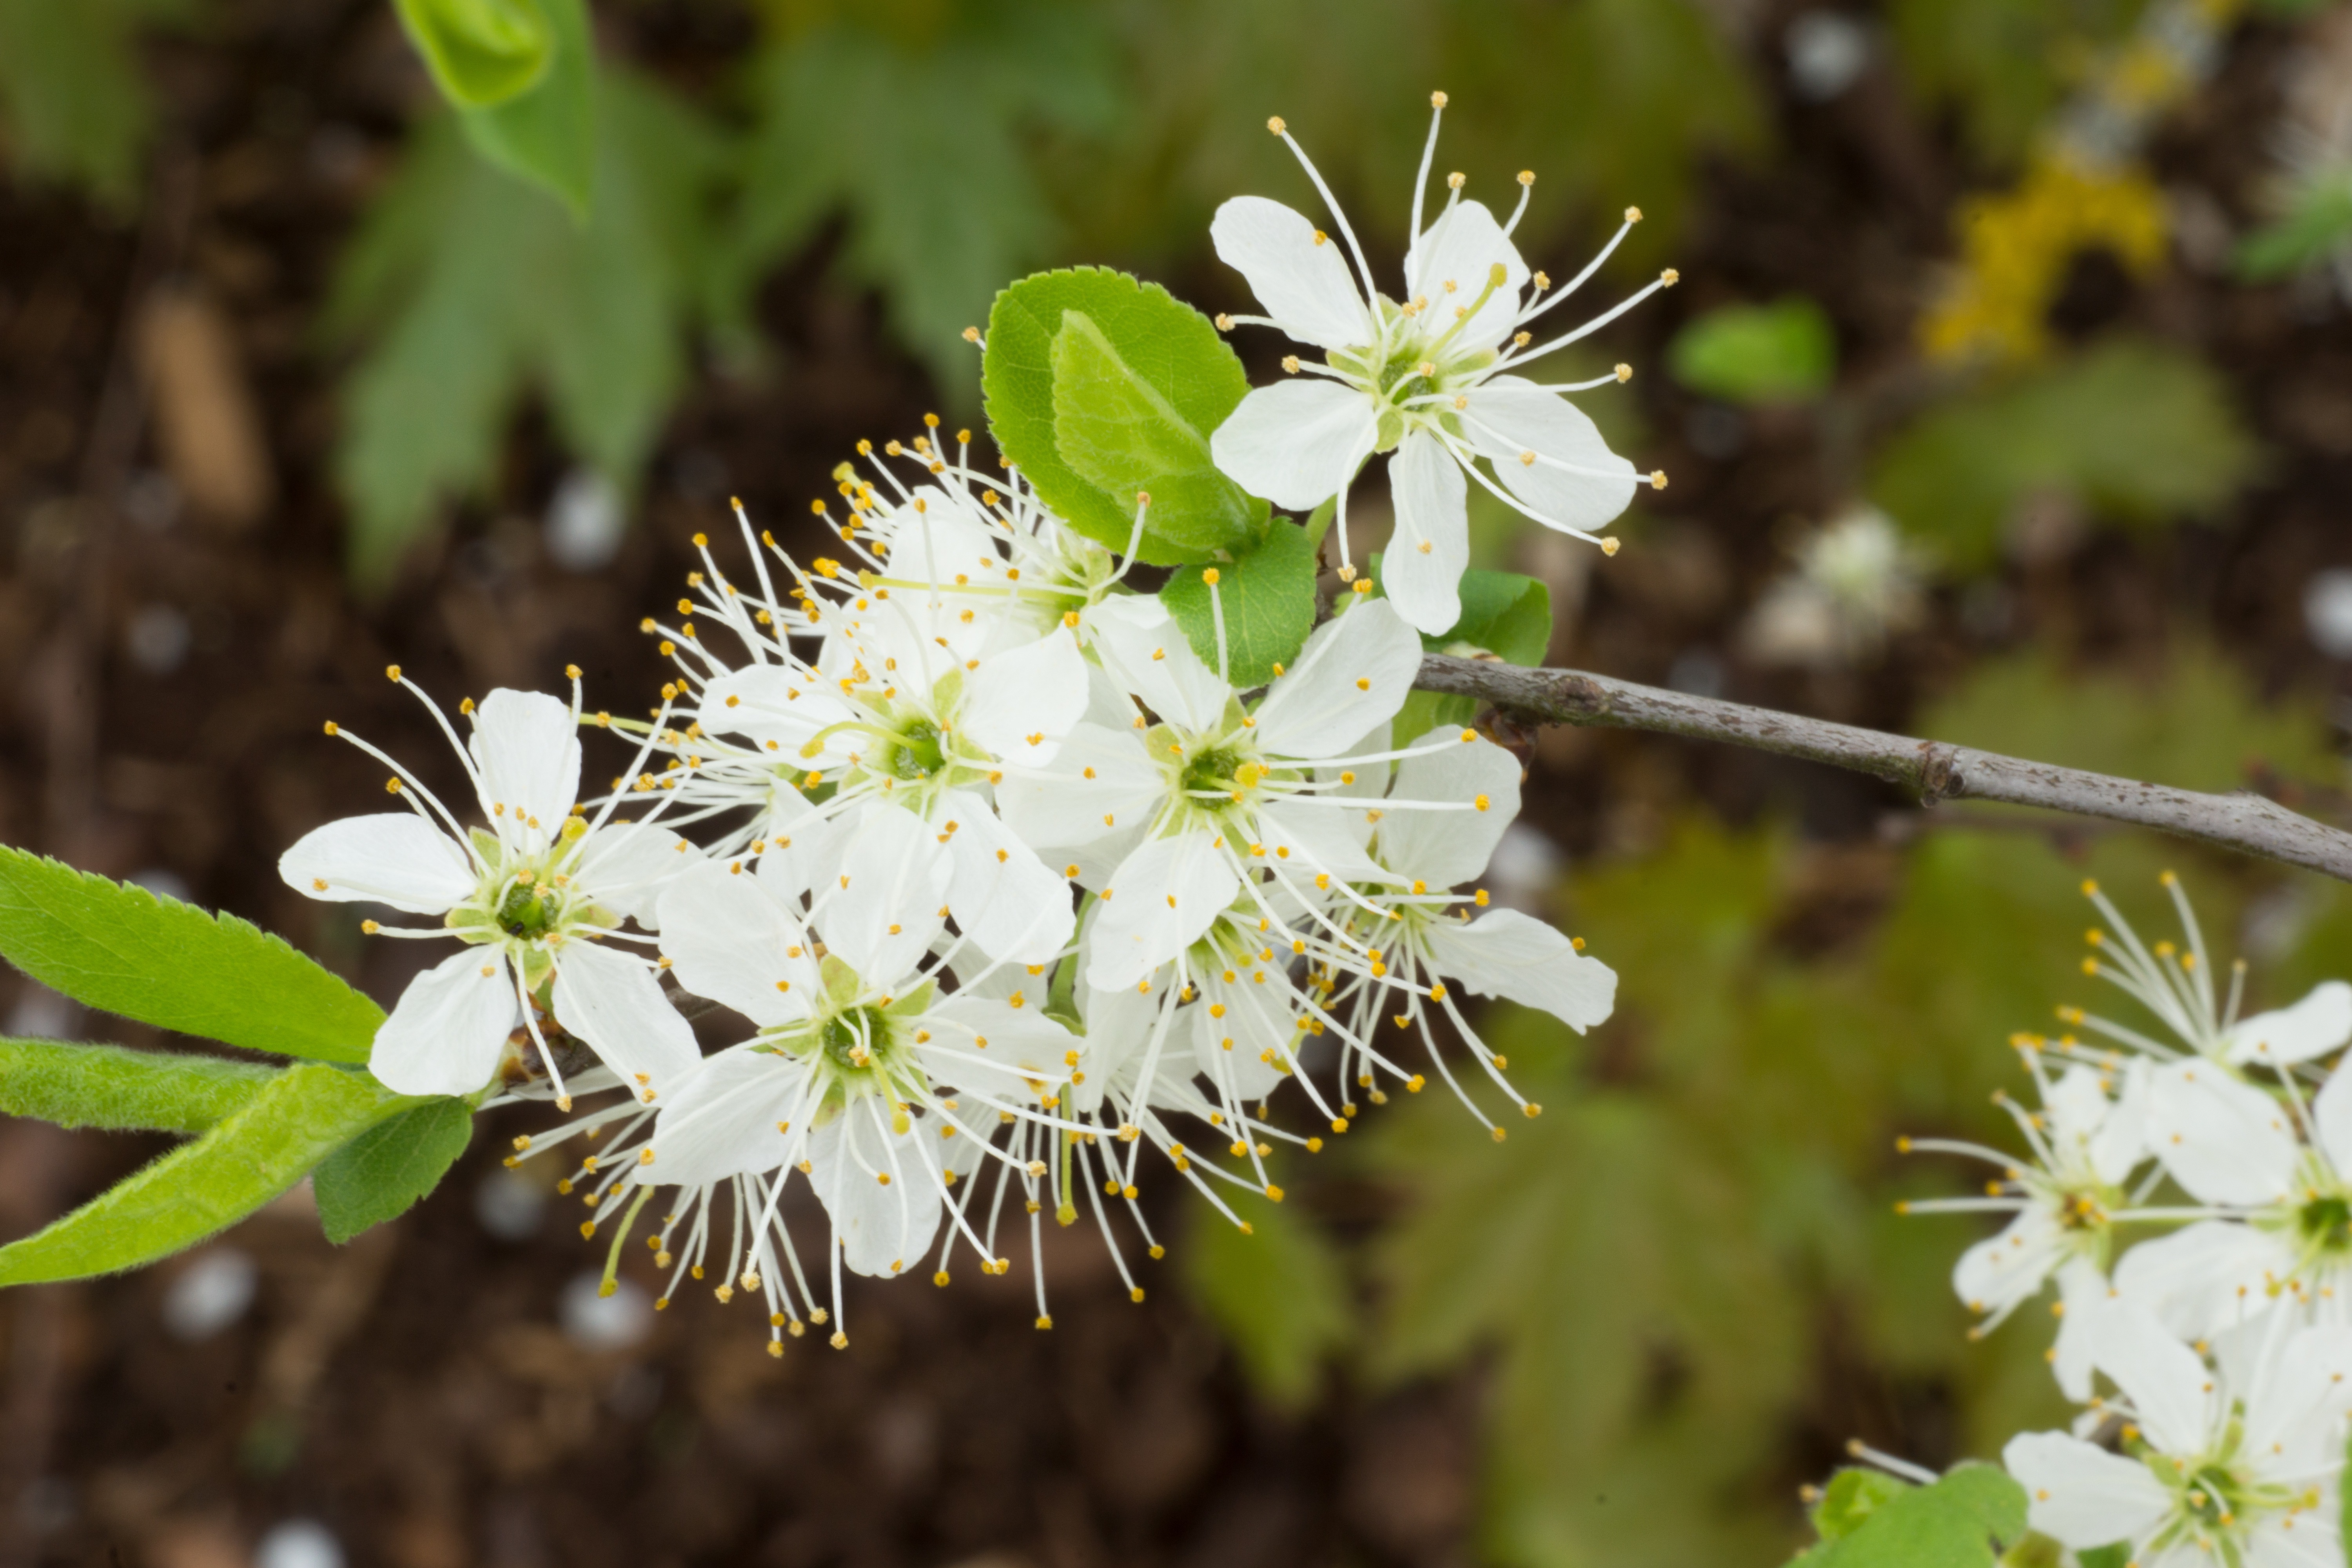
tree, nature, branch, blossom, plant, fruit, berry, flower, bloom, pollen, young, food, green, produce, evergreen, botany, flora, wildflower, shrub, weis, frisch, macro photography, prunus spinosa, flowering plant, bee pollen, subshrub, woody plant, land plant